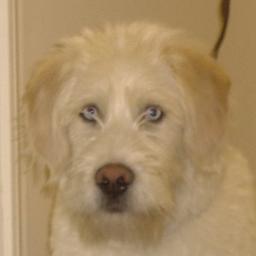
Animal: dogs